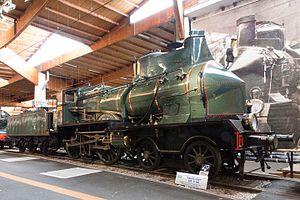
Locomotive à vapeur PLM 220 C 145
Les 220 PLM C 61 à C 180 sont des locomotives de vitesse de type 220 de la compagnie PLM. Elles comportaient un carénage et étaient appelées les « grosses C », par opposition aux séries des 220 C 11 et 12 et C 21 à 60, appelées les « petites C ».